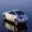
Label: automobile